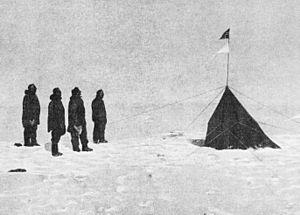
L'âge héroïque de l'exploration en Antarctique est une période qui s'étend de la fin du XIXᵉ siècle au début des années 1920, au cours de laquelle des hommes explorent la terra incognita qu'est alors l'Antarctique.